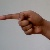
The image shows a hand gesture representing the letter 'G' in Indian Sign Language.